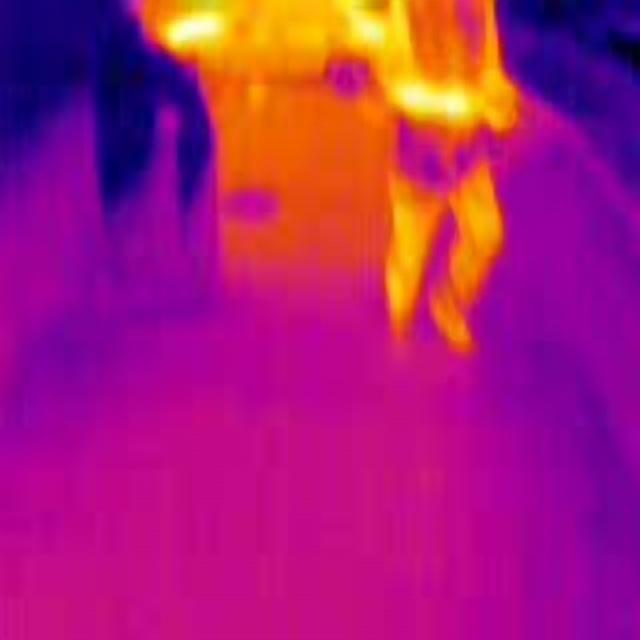
Detected objects:
label: person